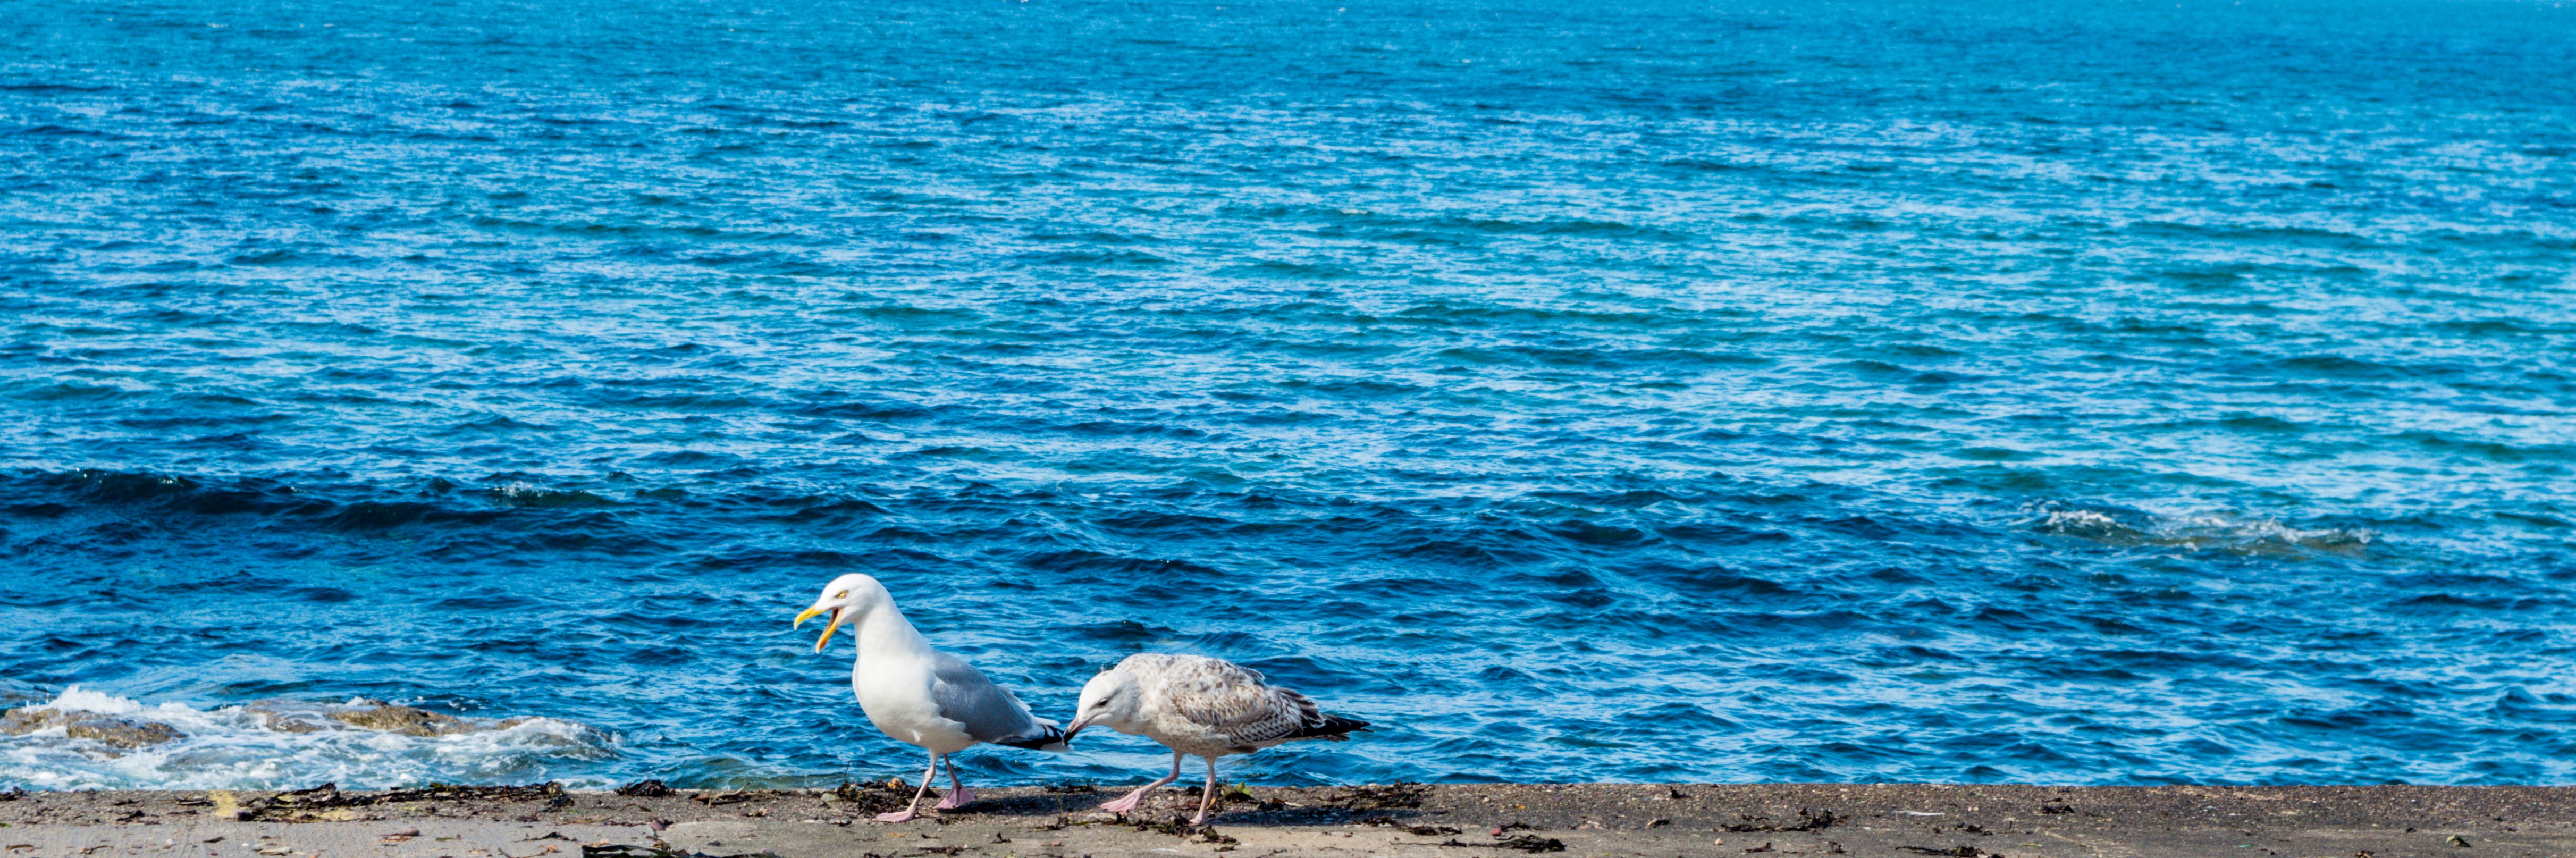
sea, coast, water, nature, ocean, horizon, bird, air, shore, wave, lake, animal, seabird, seagull, summer, holiday, blue, dam, birds, gulls, bank, mother, scotland, young bird, pennan, highlands and islands, wind wave